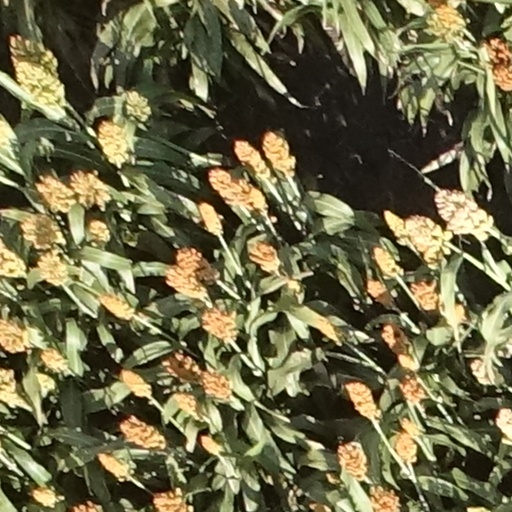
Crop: sorghum